Russification

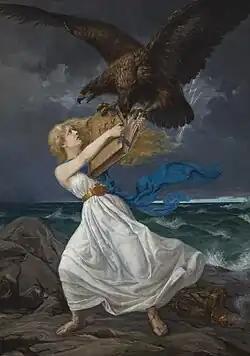
"The Attack" ("Hyökkäys"), Edvard Isto (1899), symbolically depicting the Russification of Finland

The Russification of Finland (1899–1905, 1908–1917), "sortokaudet" ("times of oppression" in Finnish) was a governmental policy of the Russian Empire aimed at the termination of Finland's autonomy. Finnish opposition to Russification was one of the main factors that ultimately led to Finland's declaration of independence in 1917.